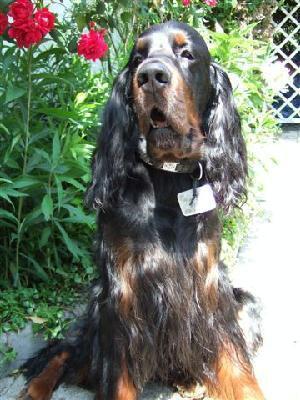
Gordon_setter